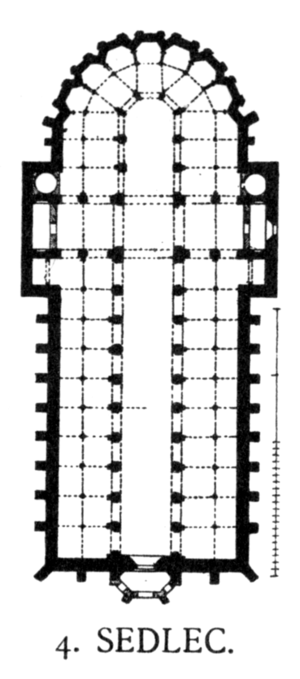
L'abbaye de Sedlec est fondée en 1142, ce qui en fait la plus ancienne fondation cistercienne dans le royaume de Bohême. Abbaye-fille de Waldsassen, donc de la filiation de Morimond, Sedlec est une abbaye relativement prospère, qui fonde à son tour plusieurs abbayes-filles, Zbraslav, Skalice et Brno.